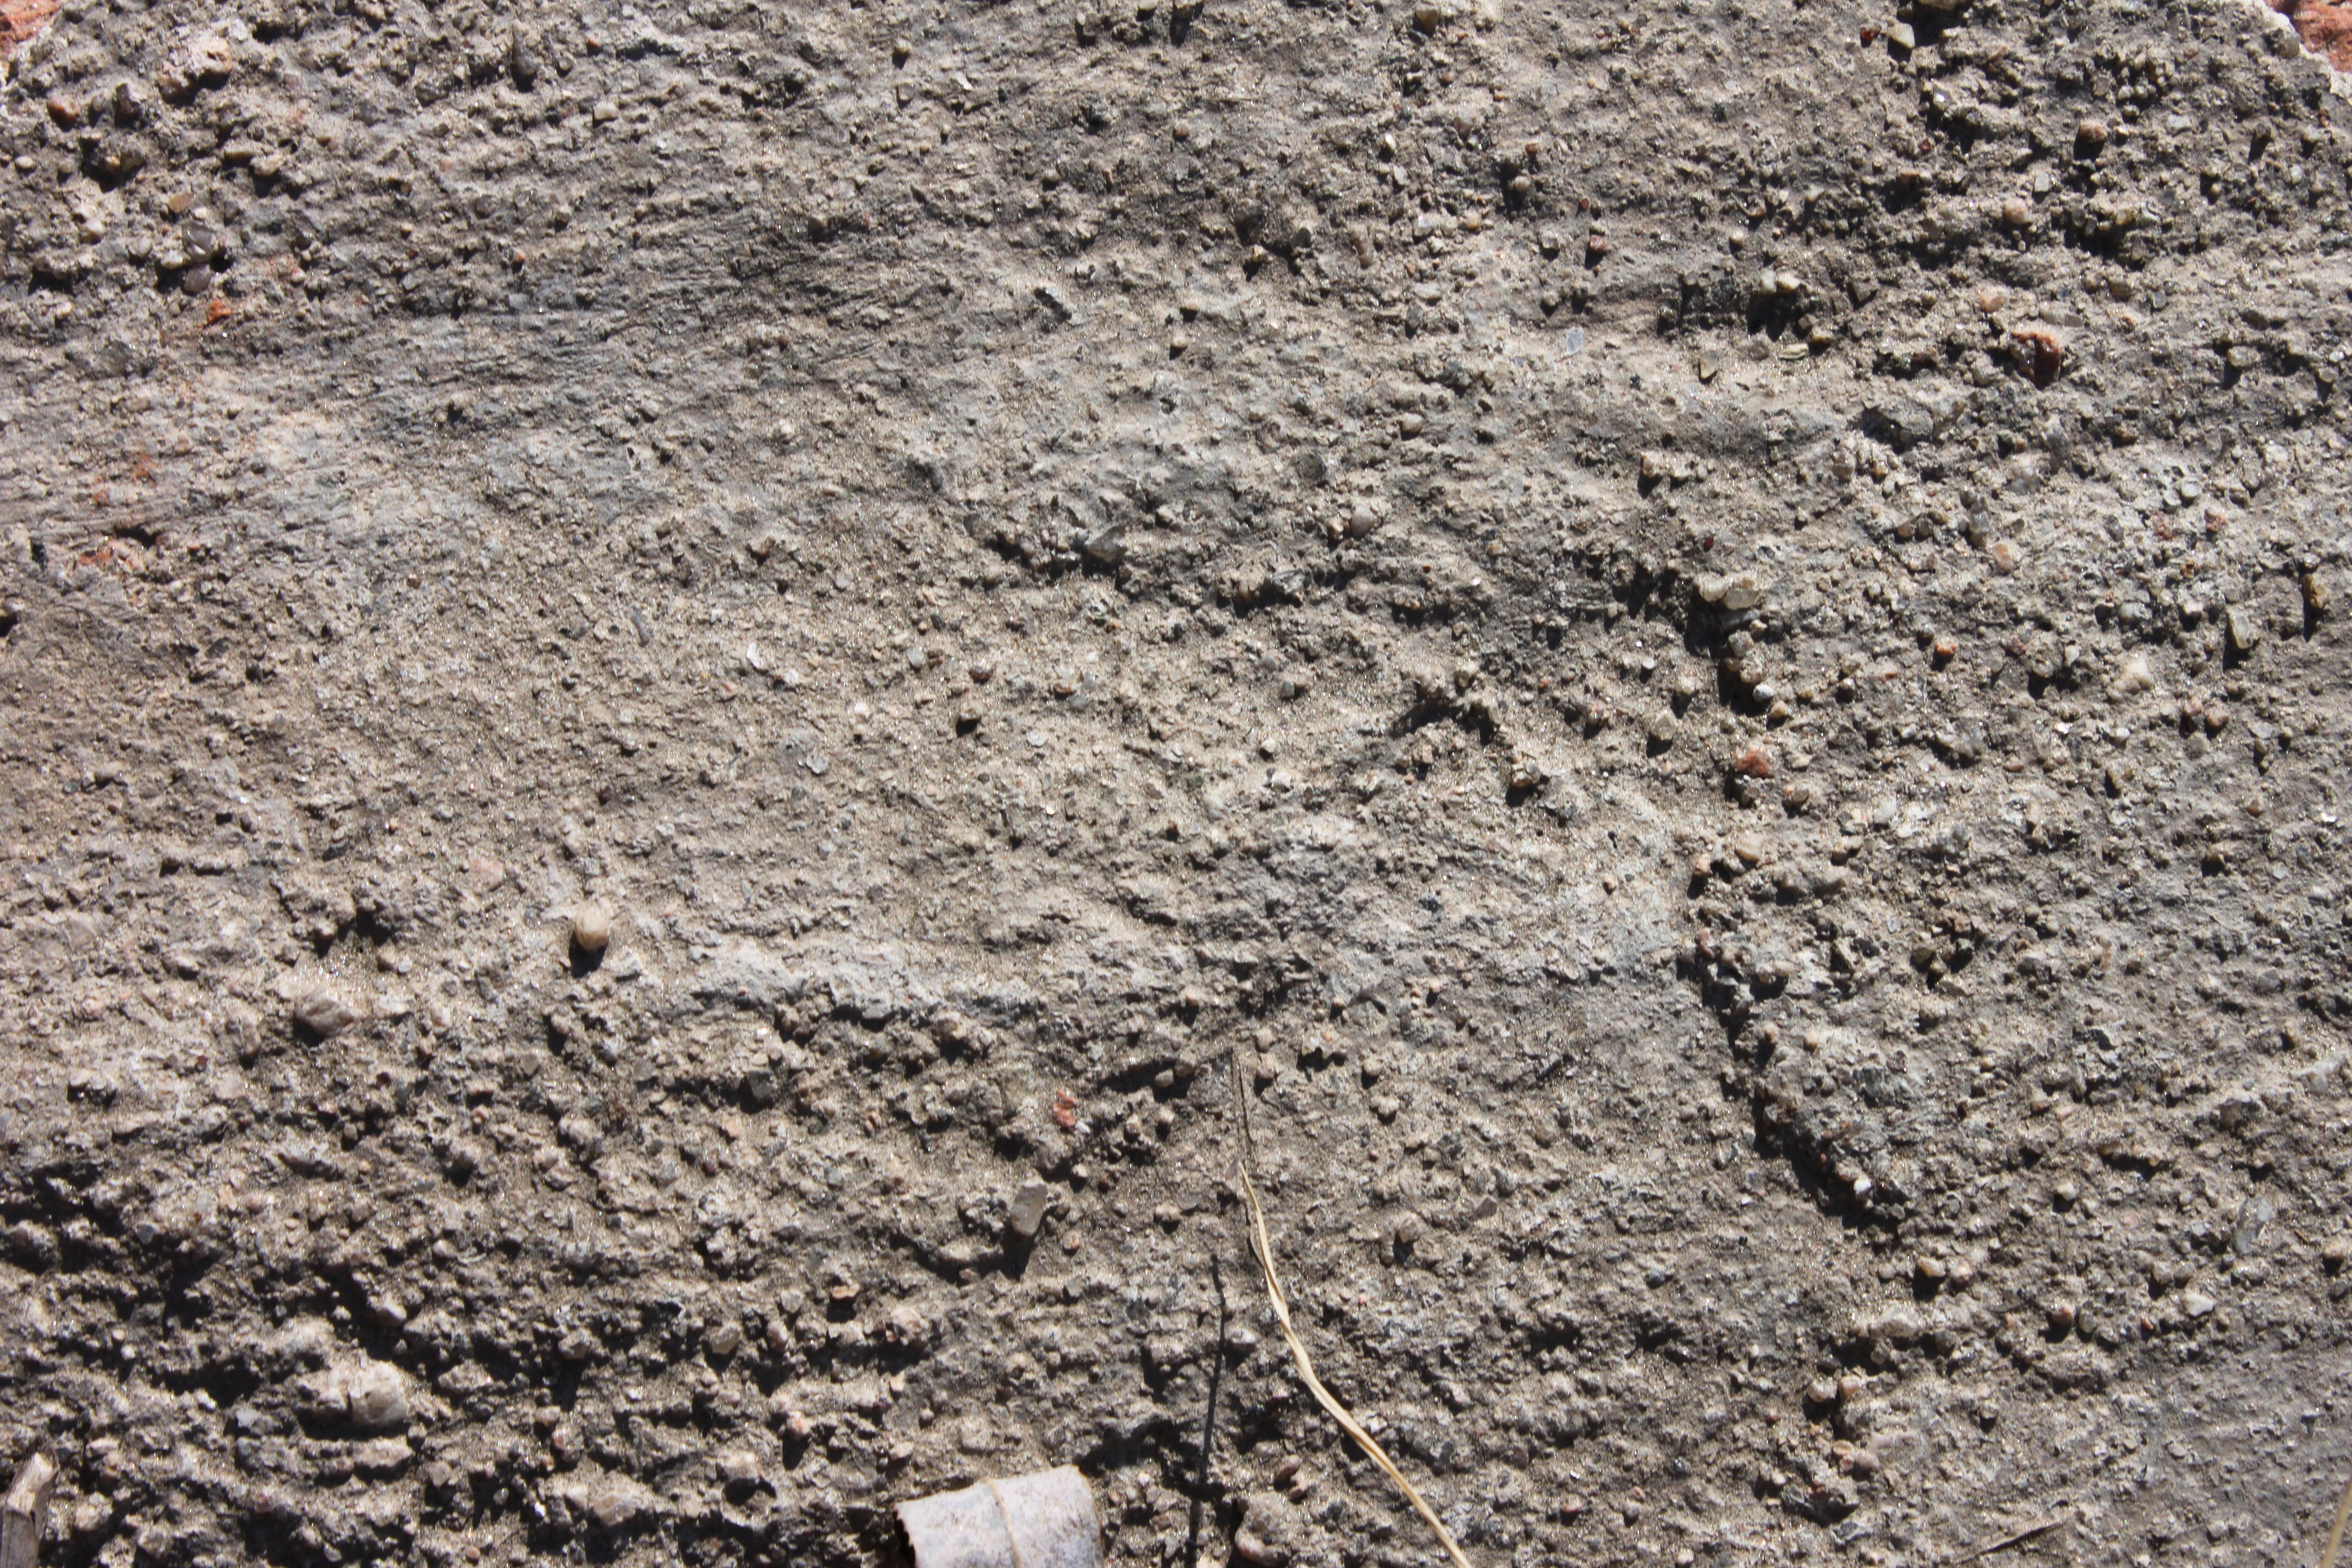
sand, rock, texture, floor, wall, rustic, asphalt, mud, soil, material, concrete, rubble, geology, earth, flooring, road surface